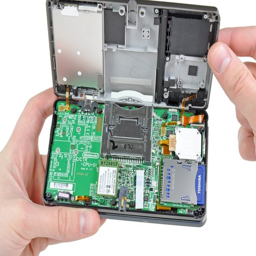
with the lower case off , we get a good look at the motherboard and its many attached components .